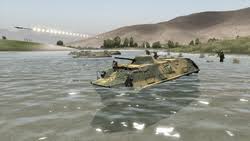
Label: BTR-60